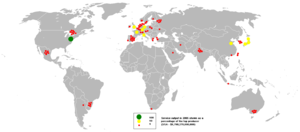
Le secteur tertiaire produit des services, il fait partie du domaine de l'économie. C'est le troisième secteur défini dans la loi des trois secteurs. Il est parmi les trois secteurs économiques définis dans la comptabilité nationale et est de fait défini par complémentarité avec les activités agricoles et industrielles.
La loi des trois secteurs est une théorie économique qui divise les économies en trois secteurs d'activité : extraction des matières premières, fabrication services. Il a été développé par Allan Fisher, Colin Clark et Jean Fourastié.